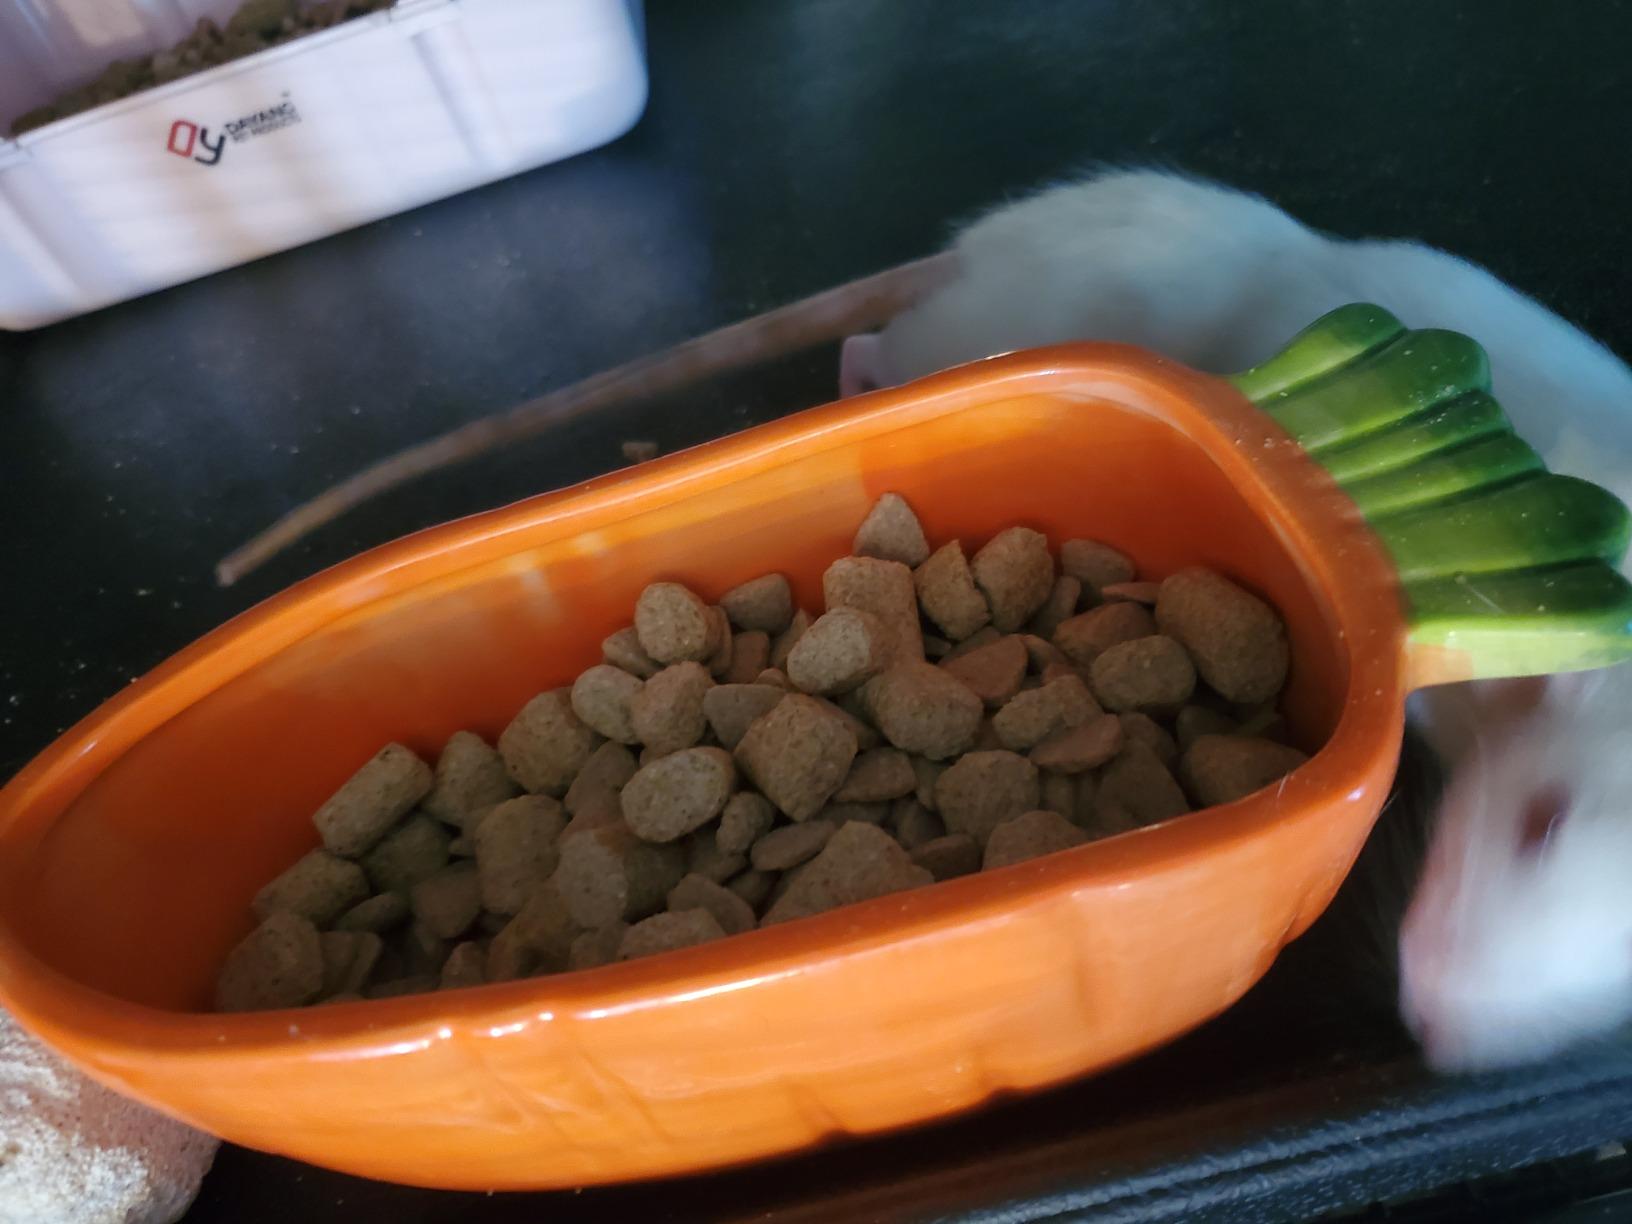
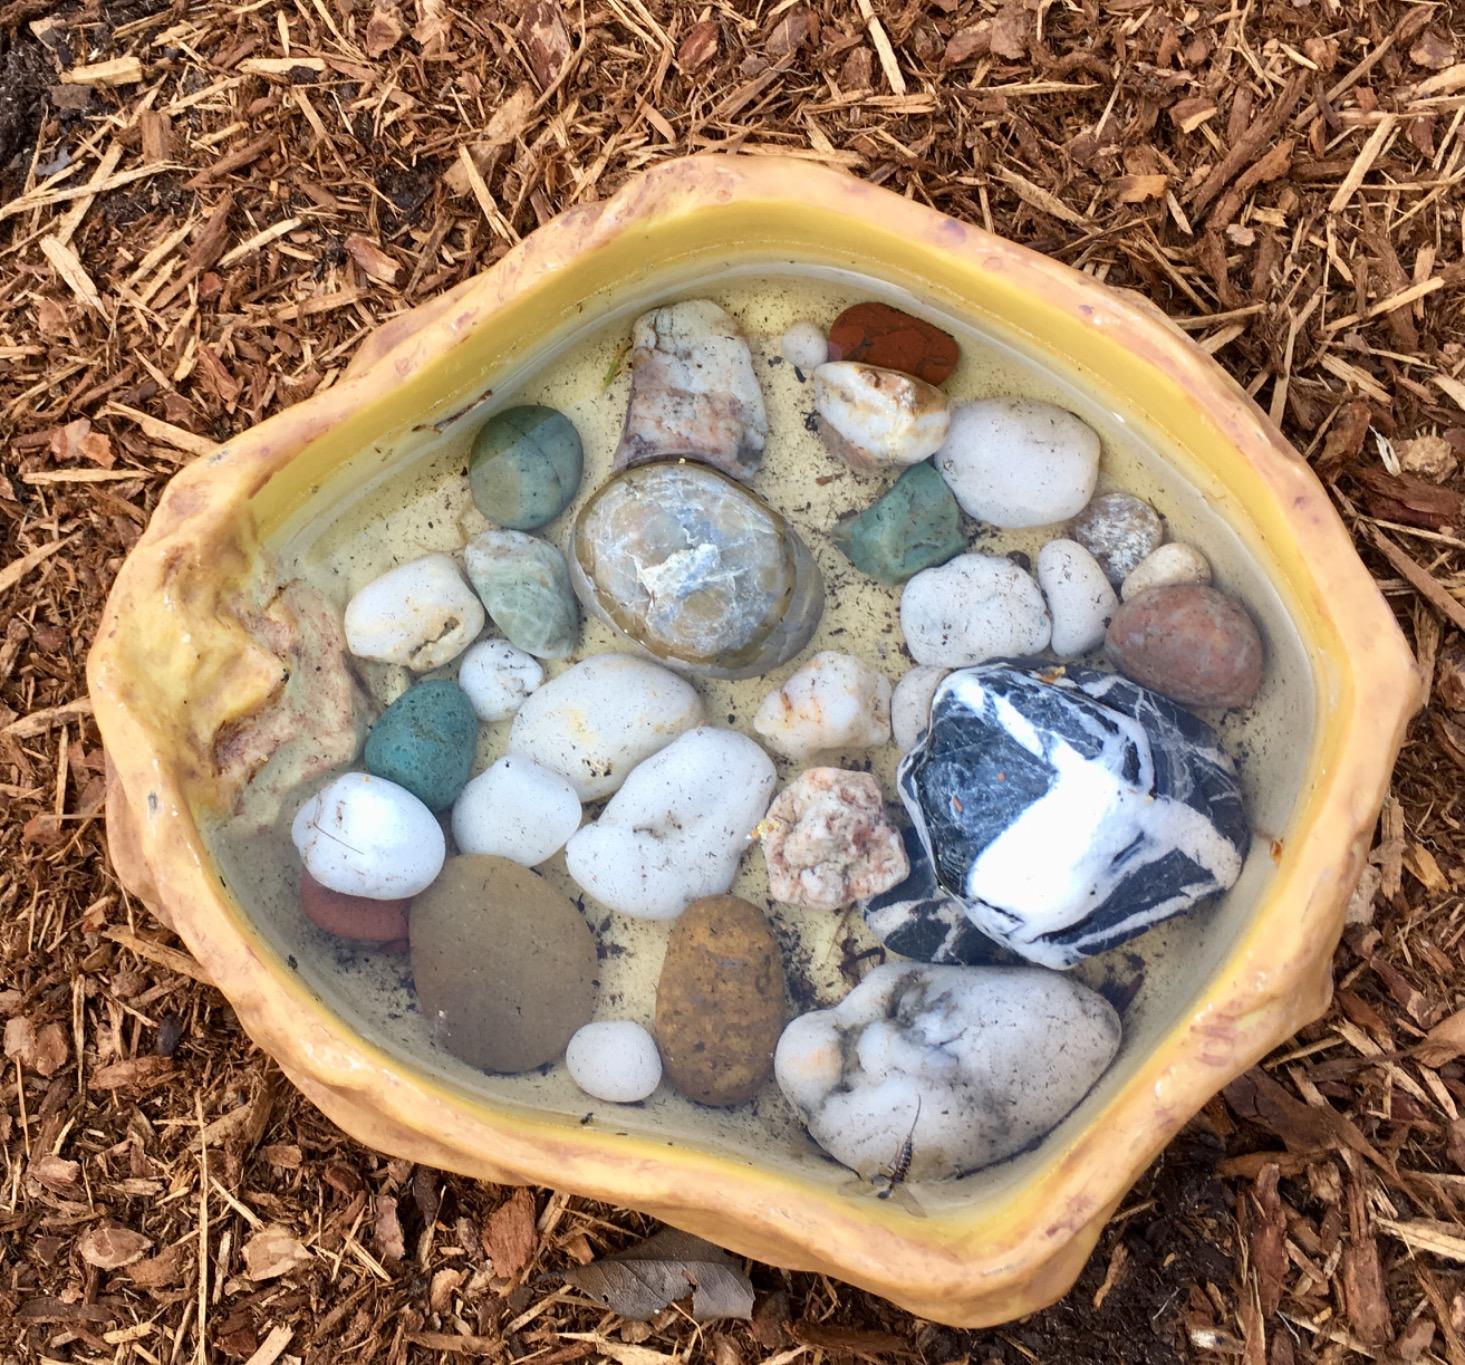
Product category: items_bowl
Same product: no